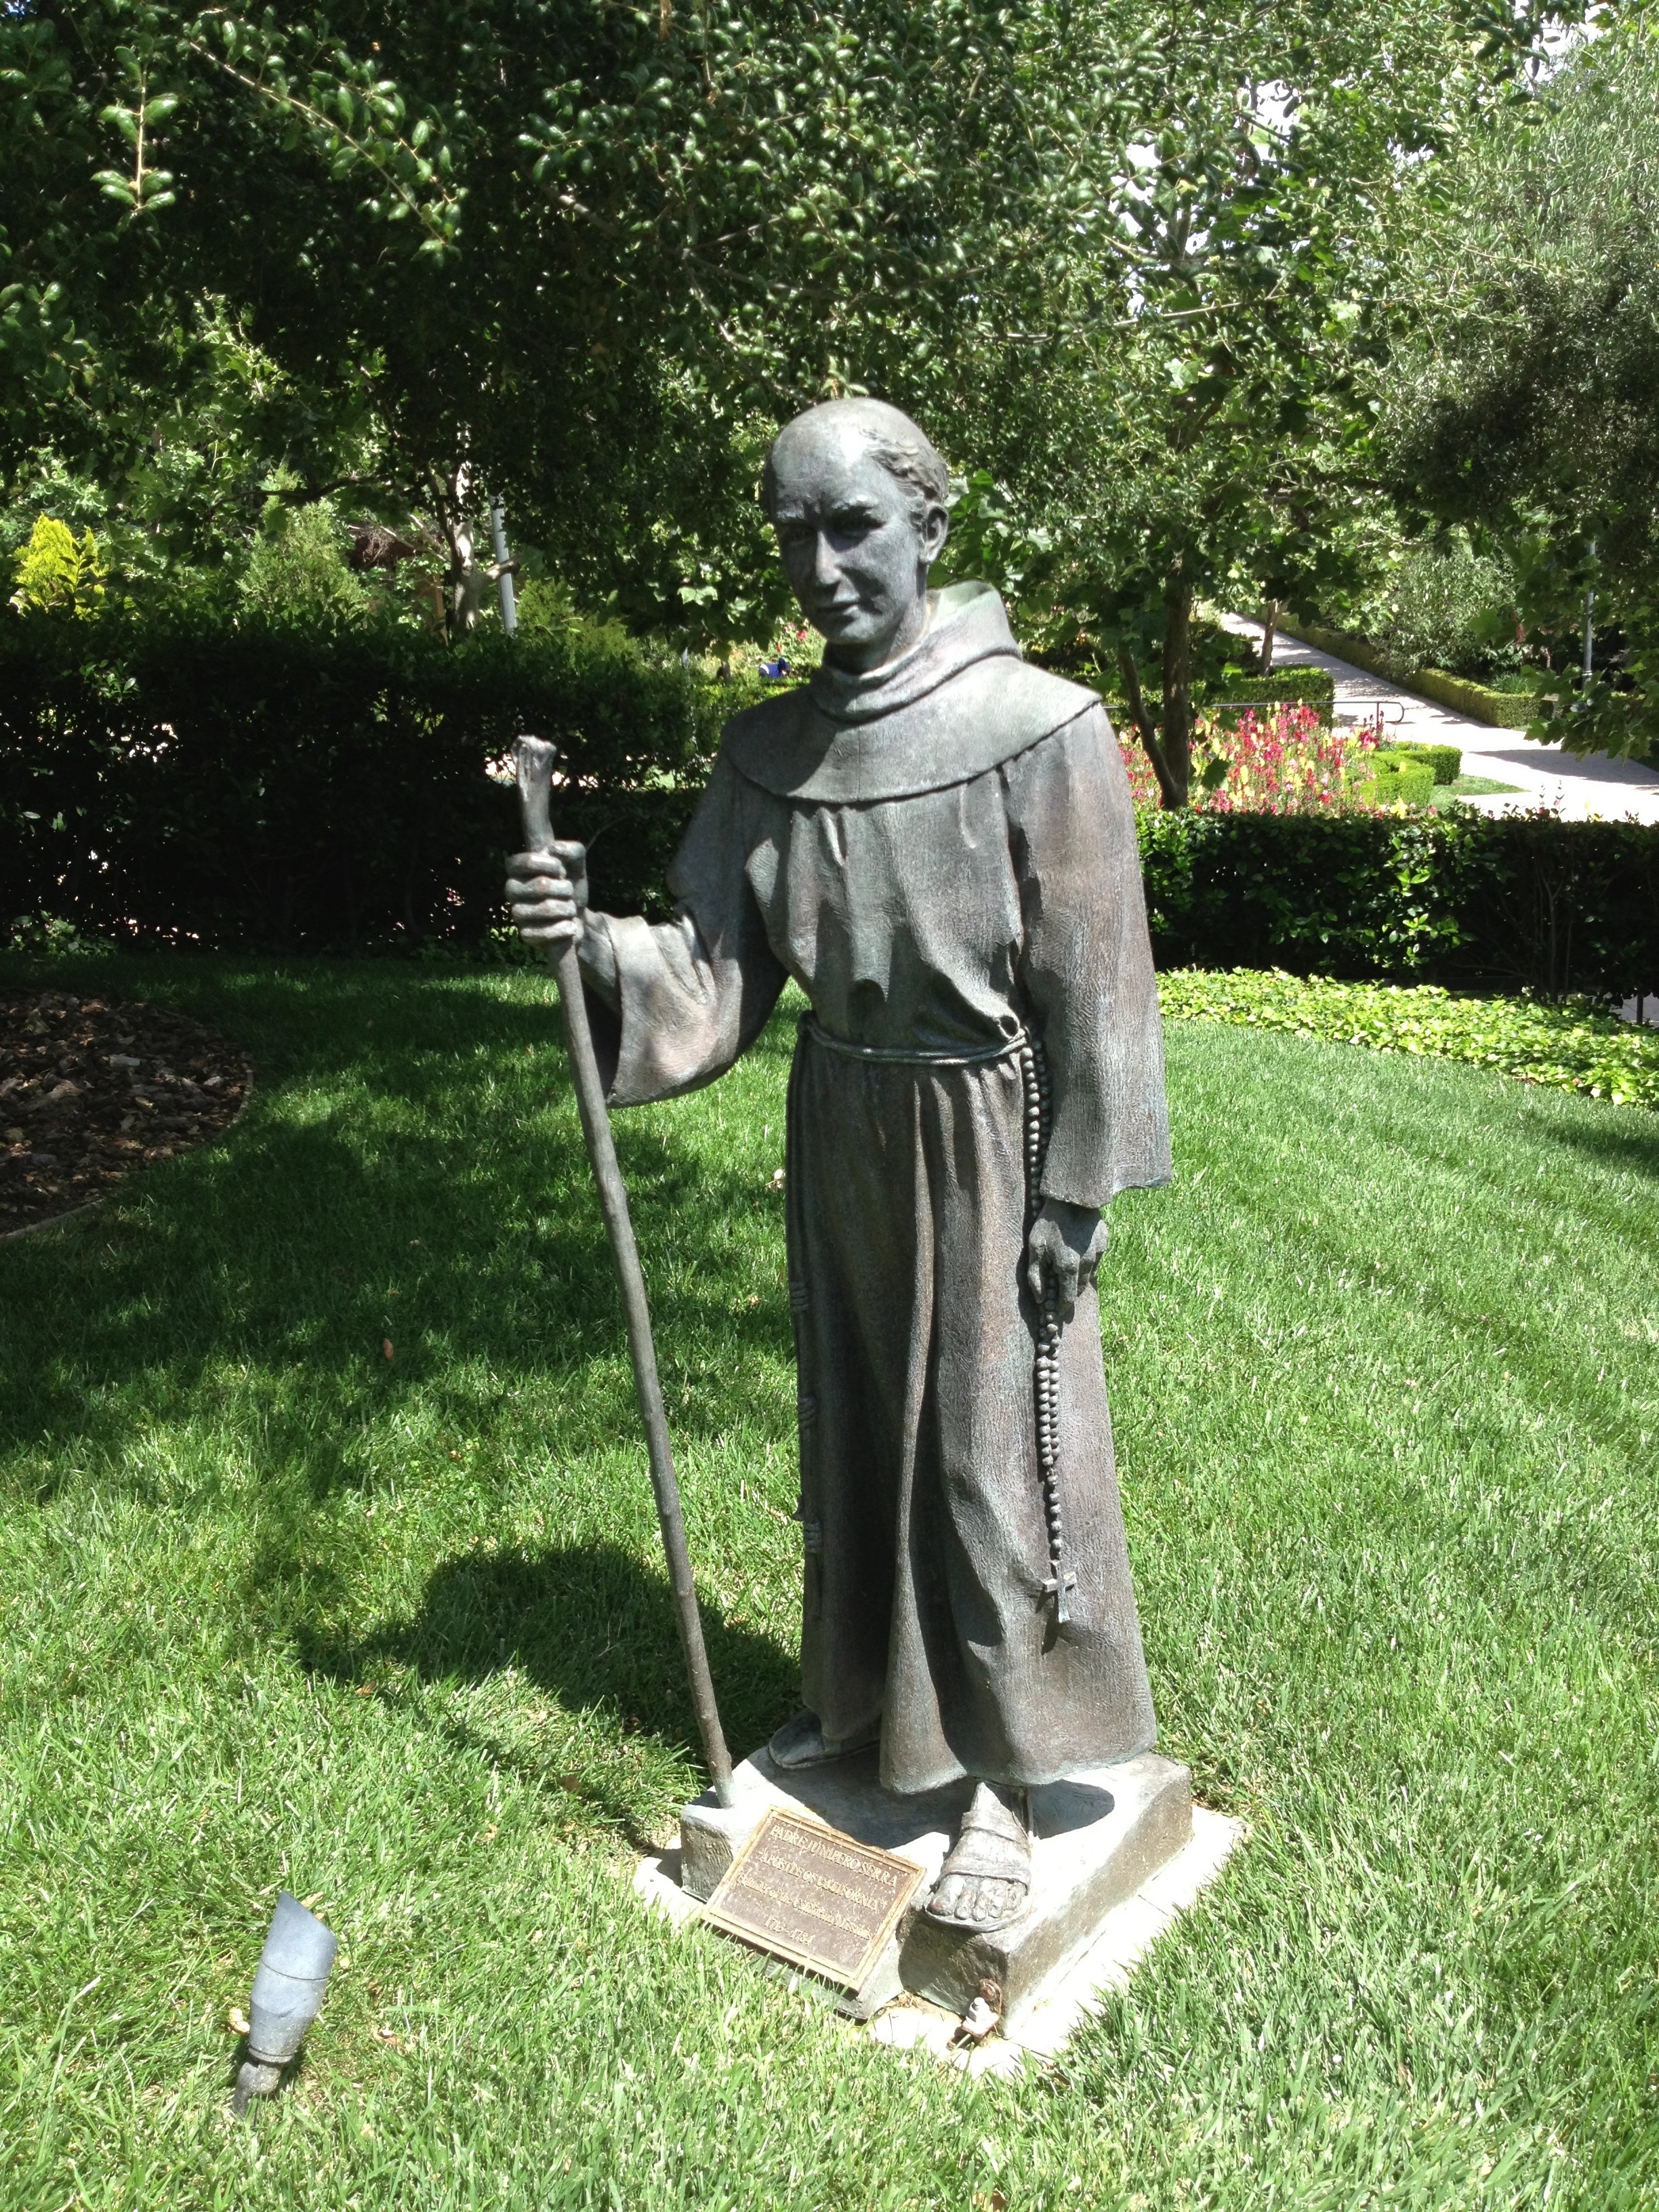
lawn, monument, statue, garden, sculpture, memorial, art, st francis, garden statue, garden ornaments